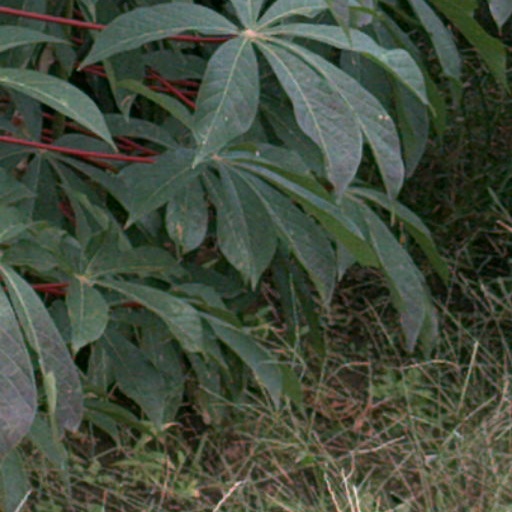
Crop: cassava